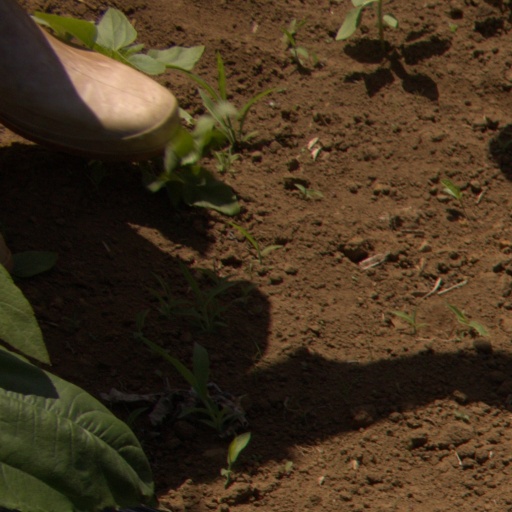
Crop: Jerusalem artichoke